Pahari people (Nepal)

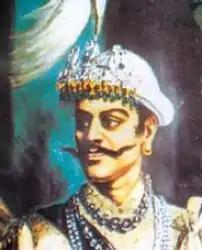
King of Nepal, Rana Bahadur Shah belonged to Pahari community

The most prominent features of Nepalese Pahari society have been the Chhetri Shah dynasty (1768–2008), the Rana Prime Ministers that marginalized the monarchy (1846–1953), and its upper-caste presence in the armed forces, police, and government of Nepal. The King of Nepal himself was a member of the Chhetri Thakuri subcaste. In traditional and administrative professions, upper-caste Paharis were given favourable treatment by the royal government.